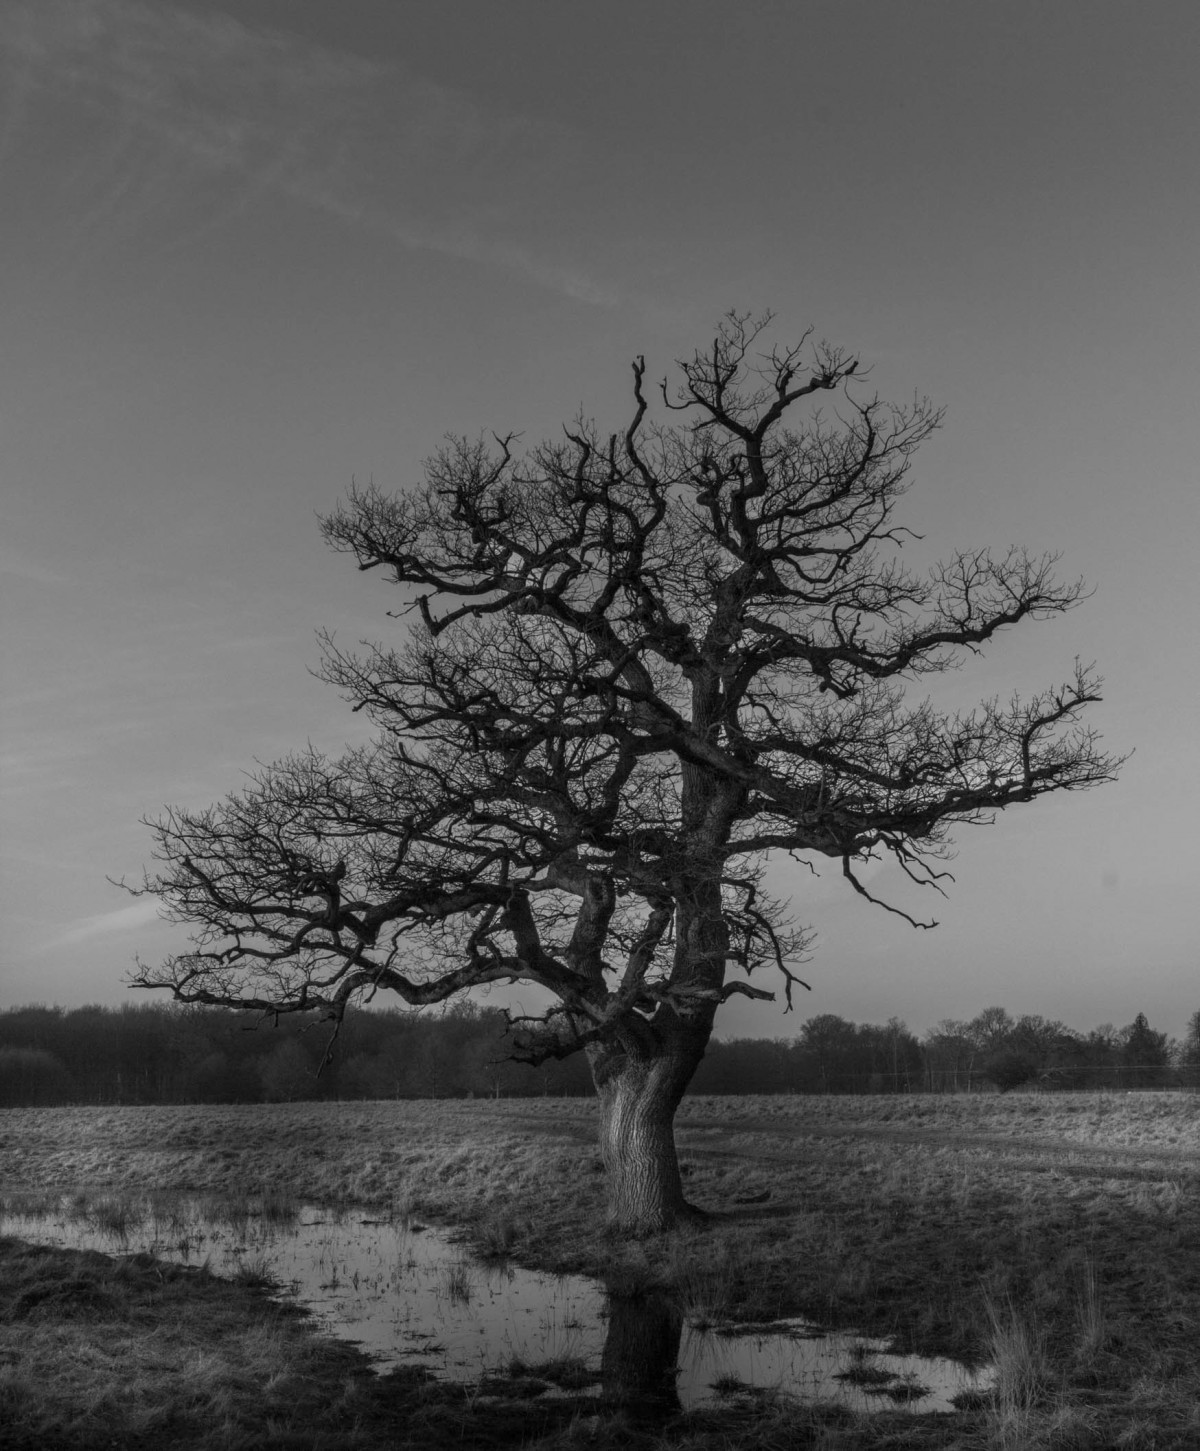
Tags: nature, branch, winter, black and white, darkness, monochrome photography, atmospheric phenomenon